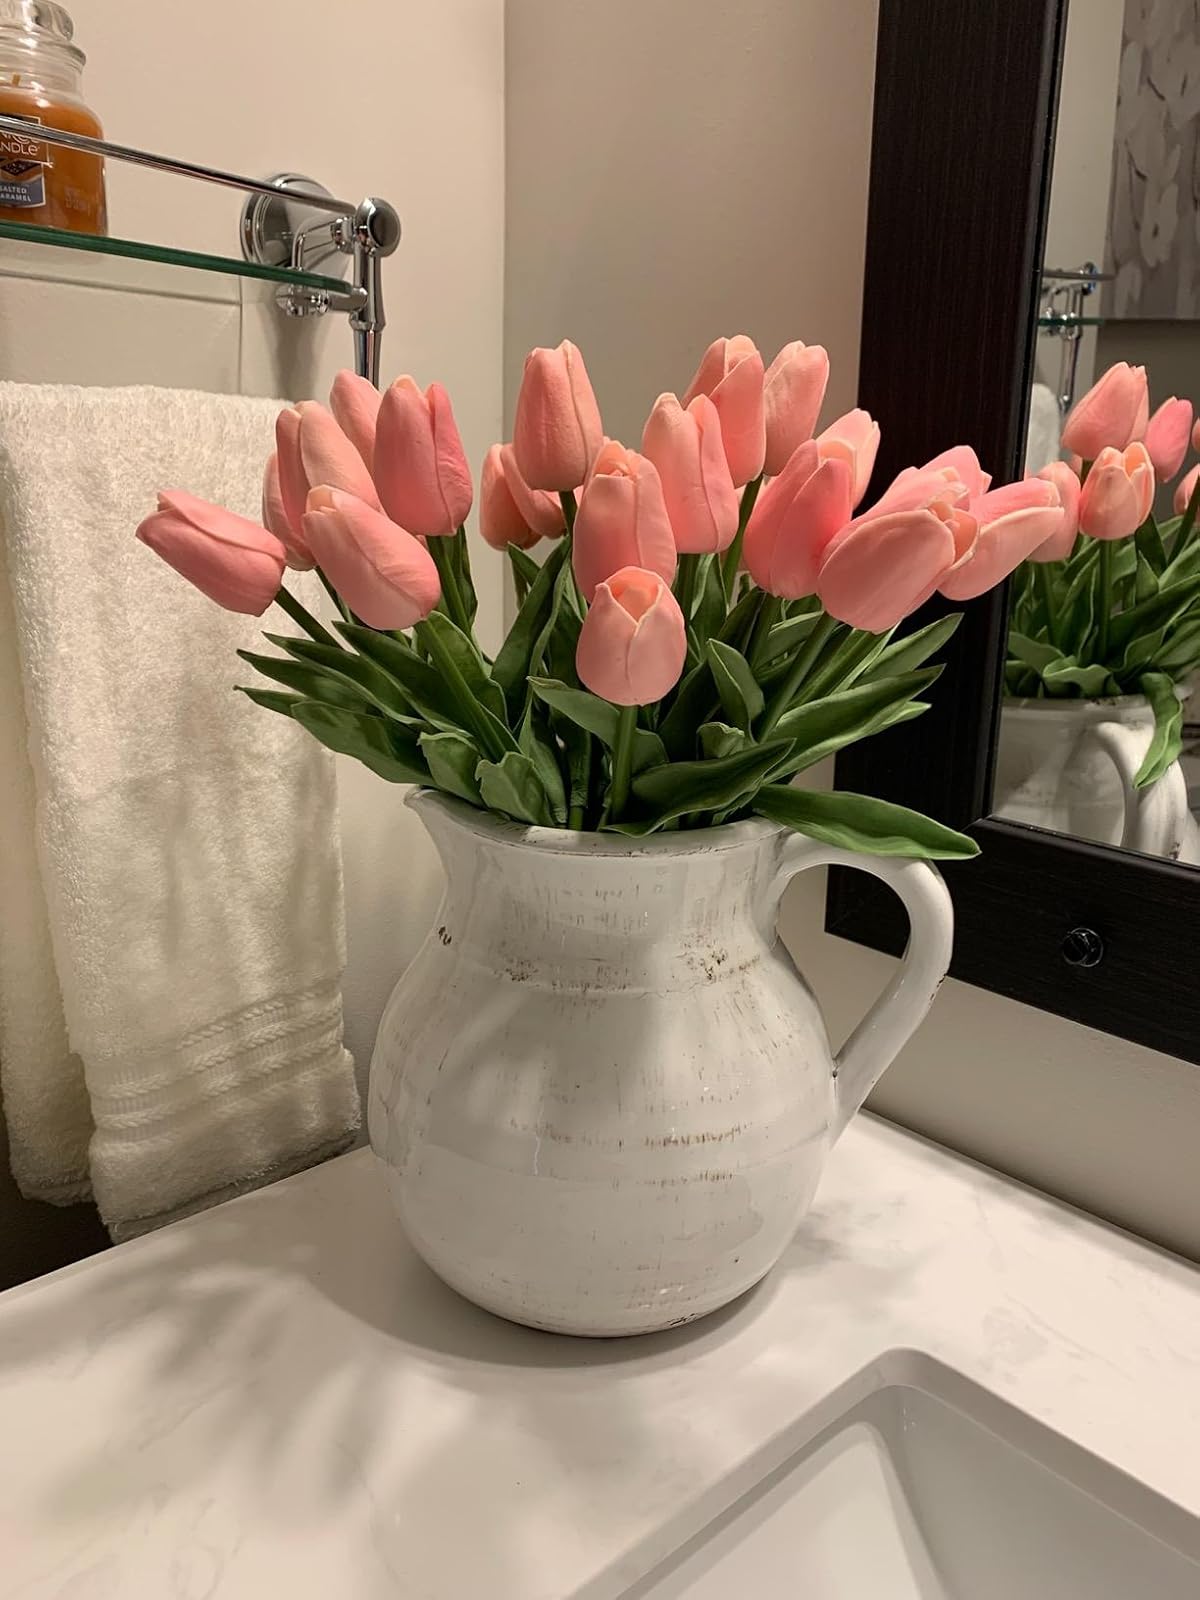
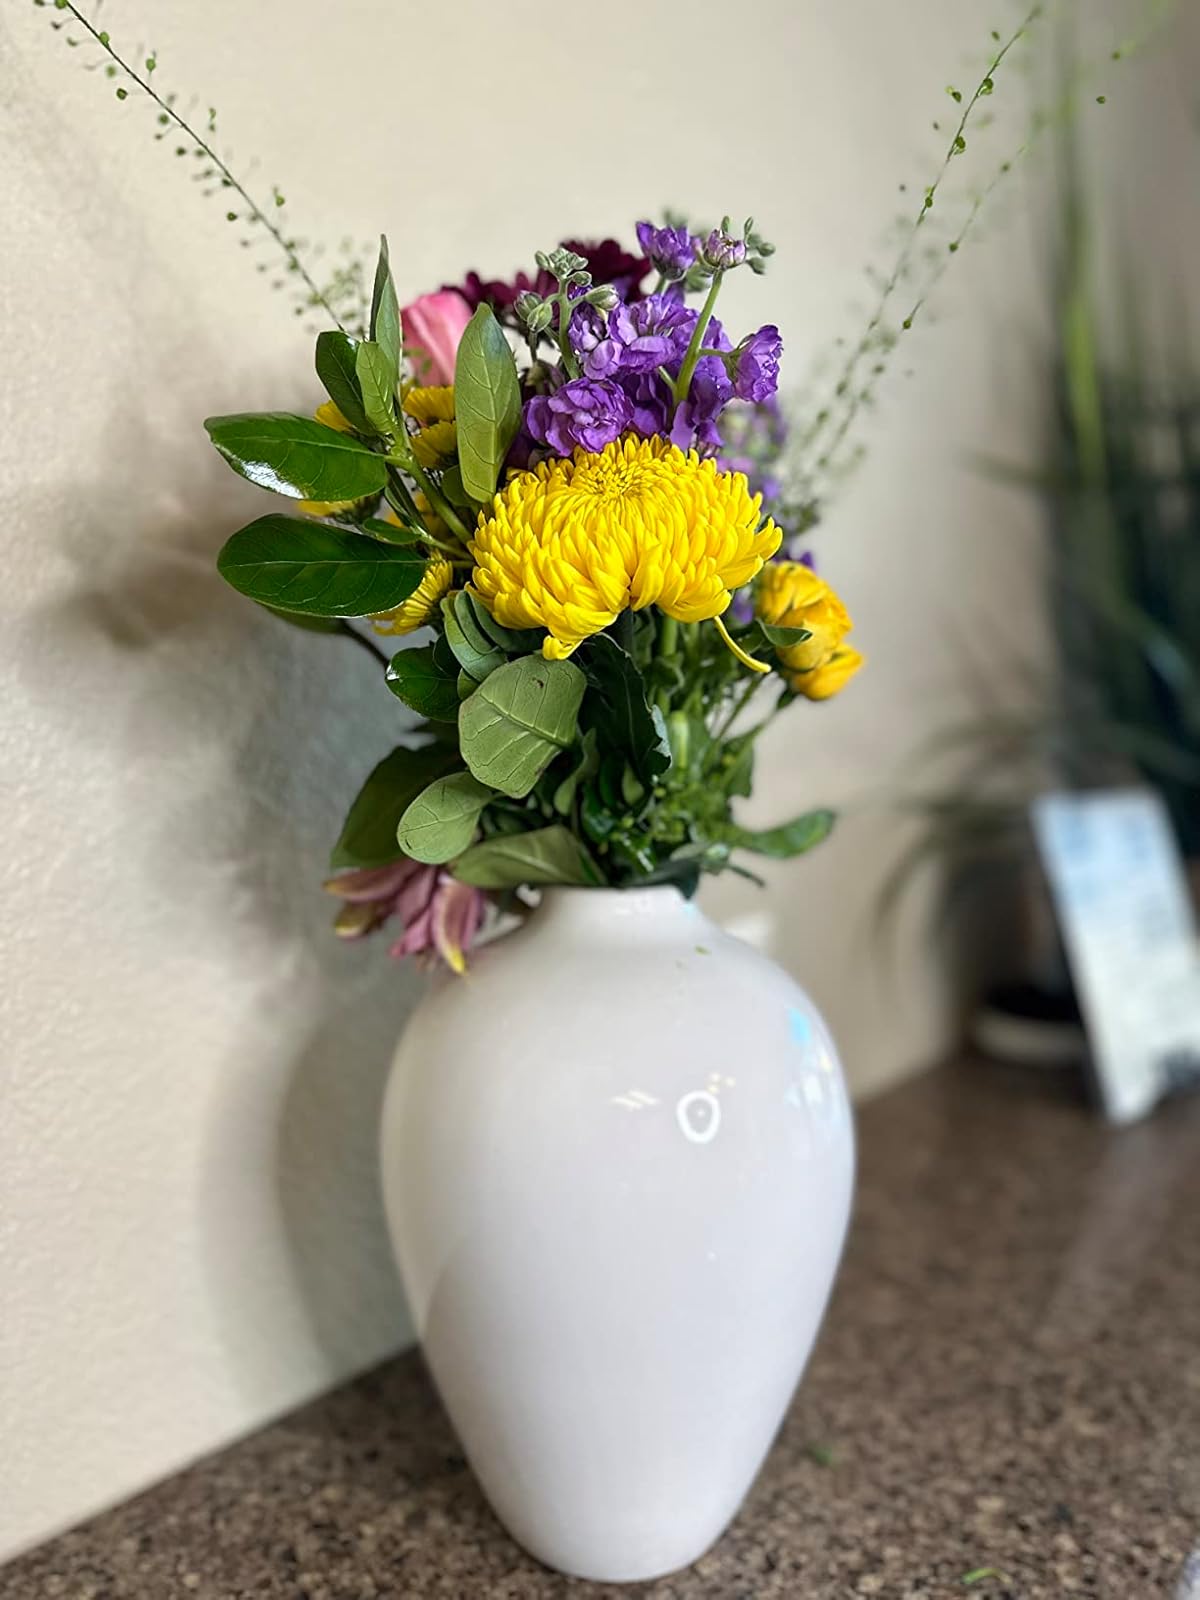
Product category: vase
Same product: no